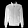
Label: Coat